Identification (biology)

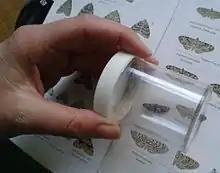
Identifying moths

Identification in biology is the process of assigning a pre-existing taxon name to an individual organism. Identification of organisms to individual scientific names (or codes) may be based on individualistic natural body features, experimentally created individual markers (e.g., color dot patterns), or natural individualistic molecular markers (similar to those used in maternity or paternity identification tests). Individual identification is used in ecology, wildlife management and conservation biology. The more common form of identification is the identification of organisms to common names (e. g., "lion") or scientific name (e. g., ""Panthera leo""). By necessity this is based on inherited features ("characters") of the sexual organisms, the inheritance forming the basis of defining a class. The features may, e. g., be morphological, anatomical, physiological, behavioral, or molecular.